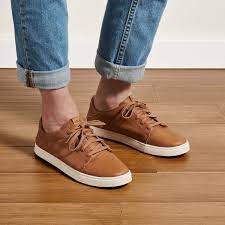
Label: Clog